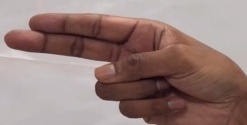
ASL sign: H